Bloc Québécois

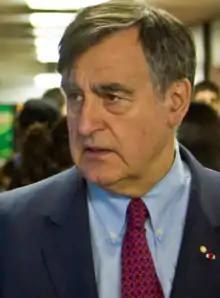
Lucien Bouchard became founding leader of the Bloc Québécois in 1990.

The Bloc Québécois was formed in 1990 as an informal coalition of Progressive Conservative and Liberal Members of Parliament from Quebec, who left their original parties around the time of the defeat of the Meech Lake Accord. The party was intended to be temporary and was given the goal of the promotion of sovereignty at the federal level. The party aimed to disband following a successful referendum on secession from Canada. As with most parties, it has gained and lost prominent supporters over the years.